Lewis Northey Tappan

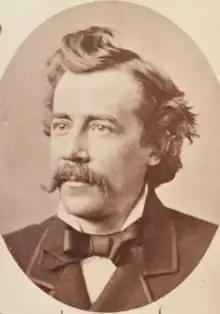
Lewis Northey Tappan, c.1877

Lewis Northey Tappan (June 15, 1831February 25, 1880) was an abolitionist, politician, and Colorado pioneer and entrepreneur. He was son of Colonel Ebenezer Tappan, a manufacturer and State Legislator of the prominent Tappan family of Massachusetts. He was also a first cousin once removed of abolitionists and philanthropists